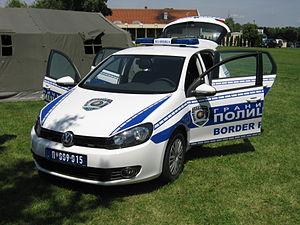
La Police serbe est une organisation gérée par le ministère serbe des affaires intérieures ayant pour but comme pour la Žandarmerija, de faire respecter l'ordre au sein de la Nation Serbe.